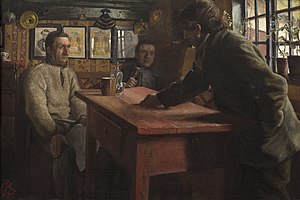
Politik / Dansk politik
L.A. Ring, Politisk diskussion. Abenæs ved Gaunø, 1885, Direktør O.P. Christensens samling.
Politik er et begreb, der både kan referere til processen med hvilken en gruppe tager beslutninger for at styre eller påvirke udviklingen inden for et område, og til de institutioner, der gennemfører beslutningerne i praksis samt selve indholdet i den politiske diskurs.